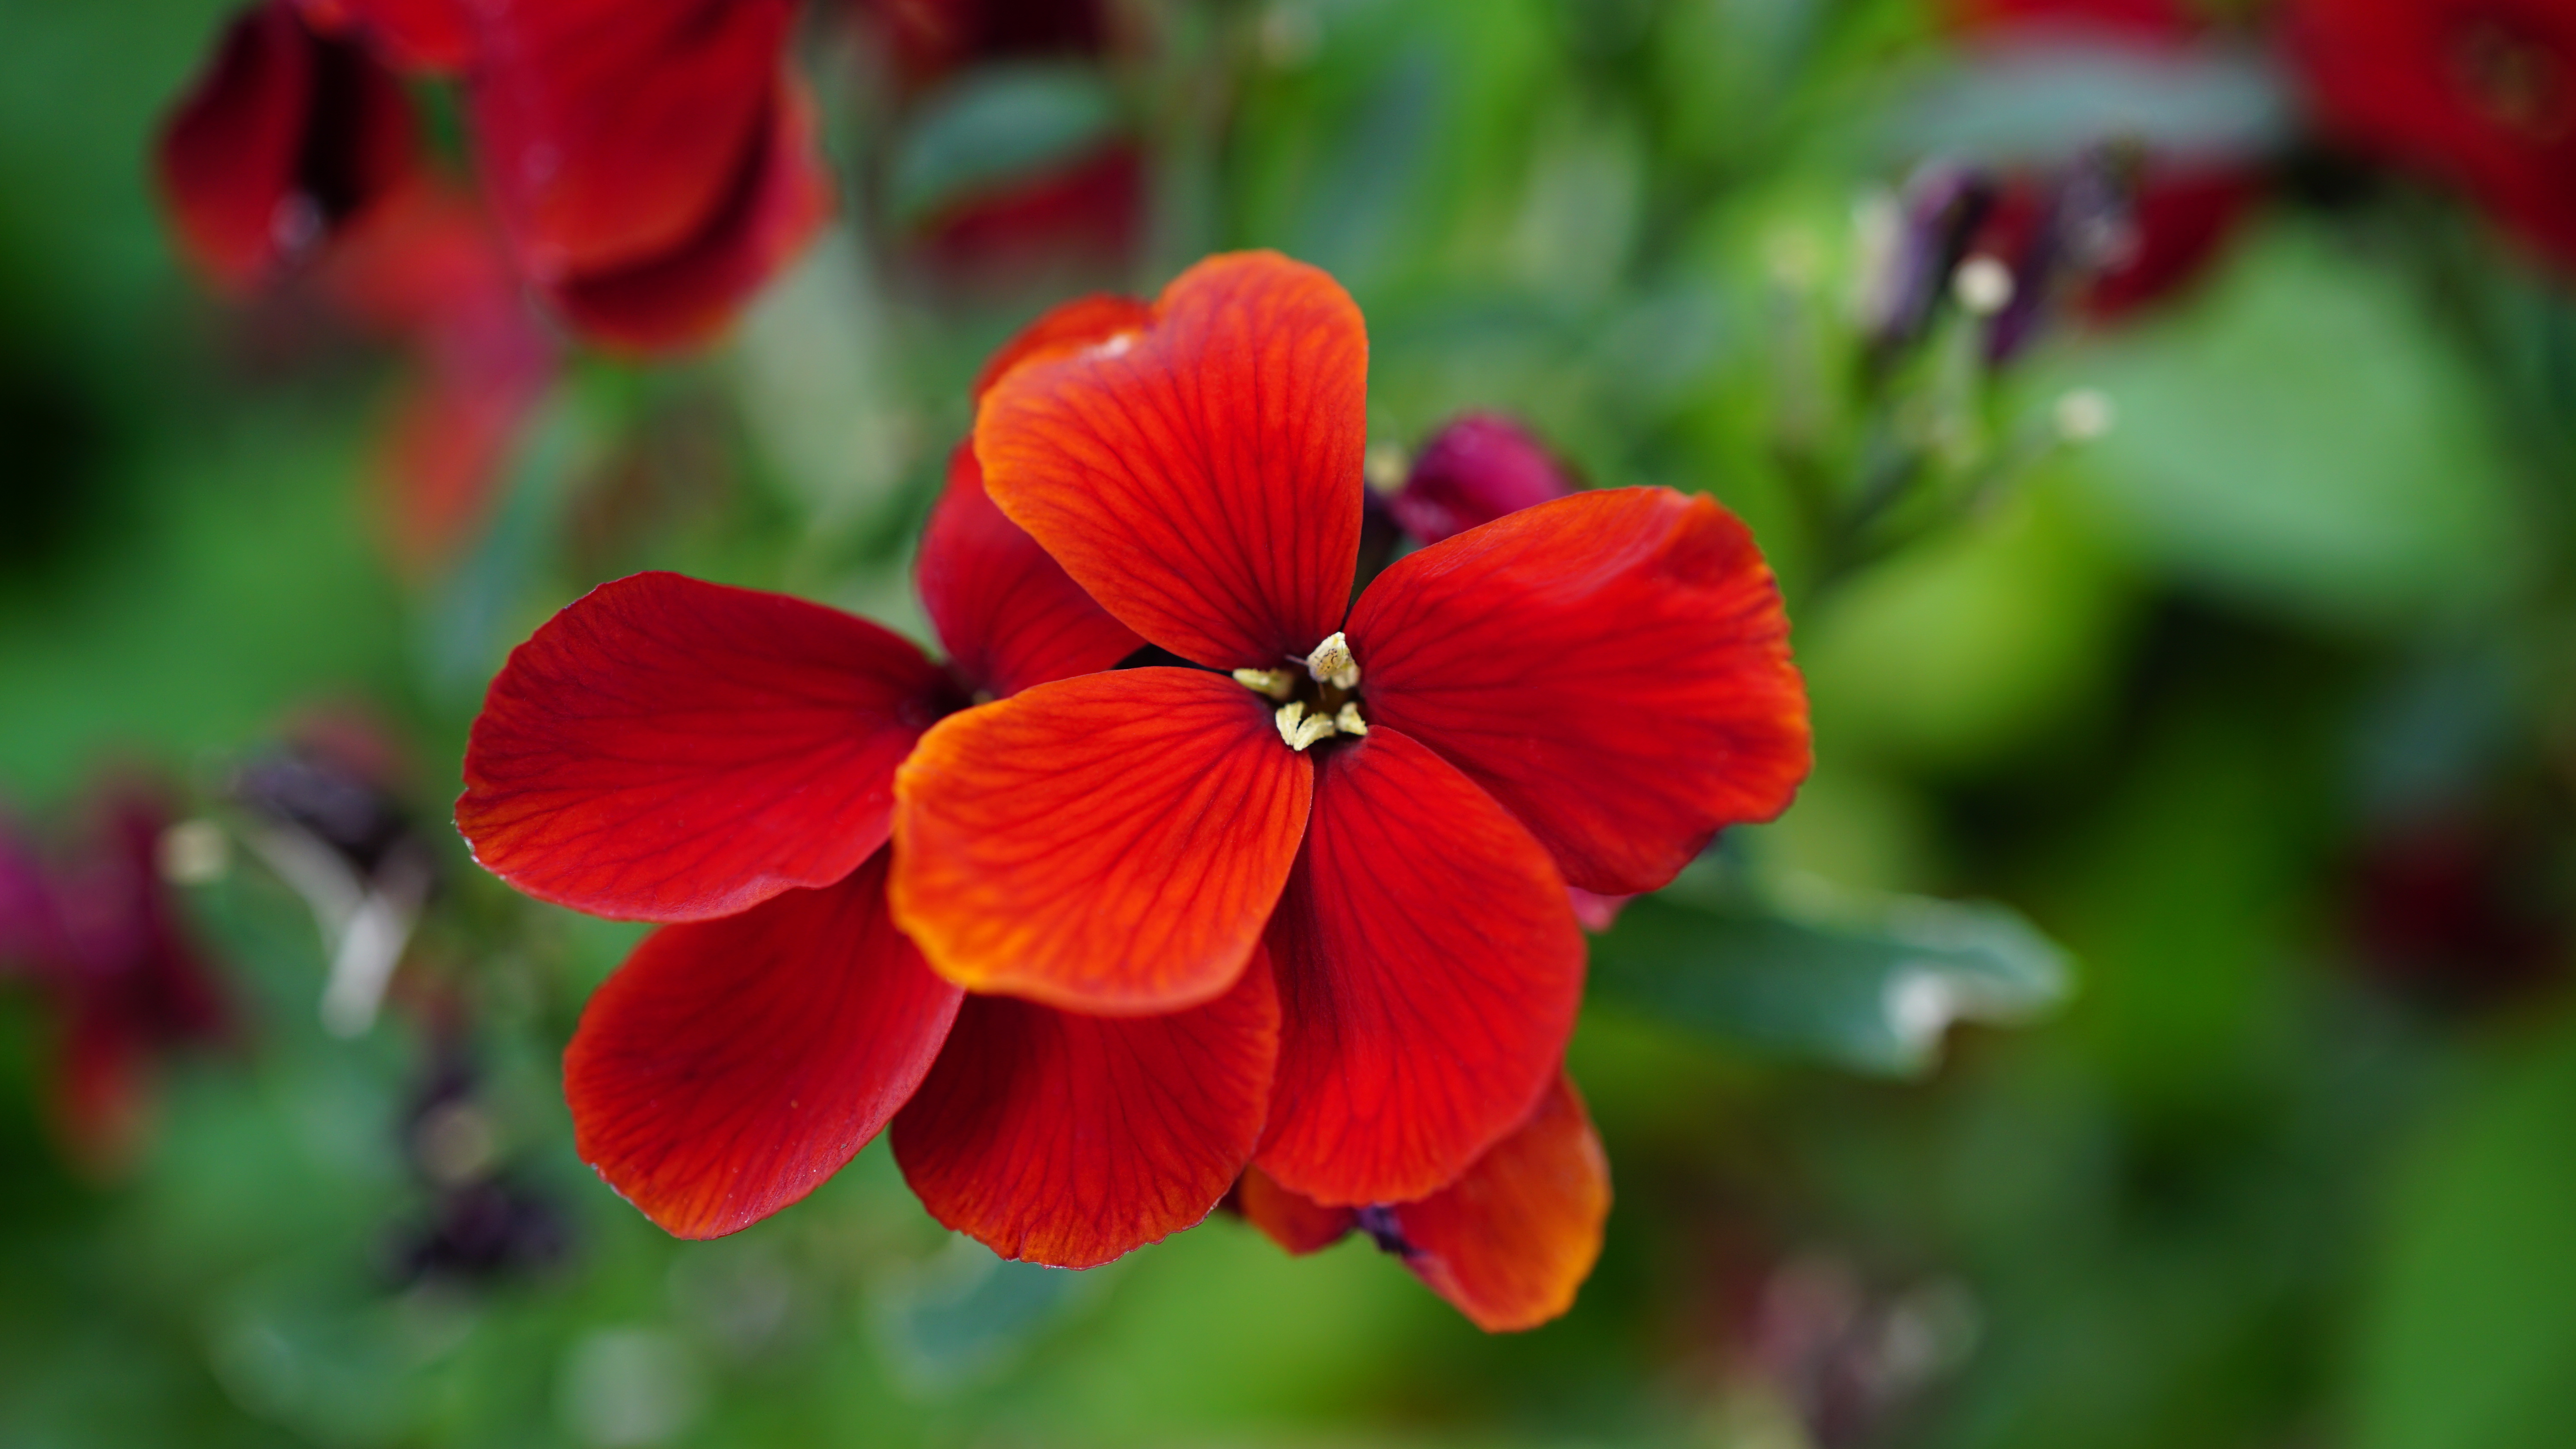
nature, blossom, plant, leaf, flower, petal, summer, red, macro, botany, blooming, closeup, flora, wildflower, flowers, close up, petals, bright, beautiful, vibrant, macro photography, flowering plant, annual plant, land plant